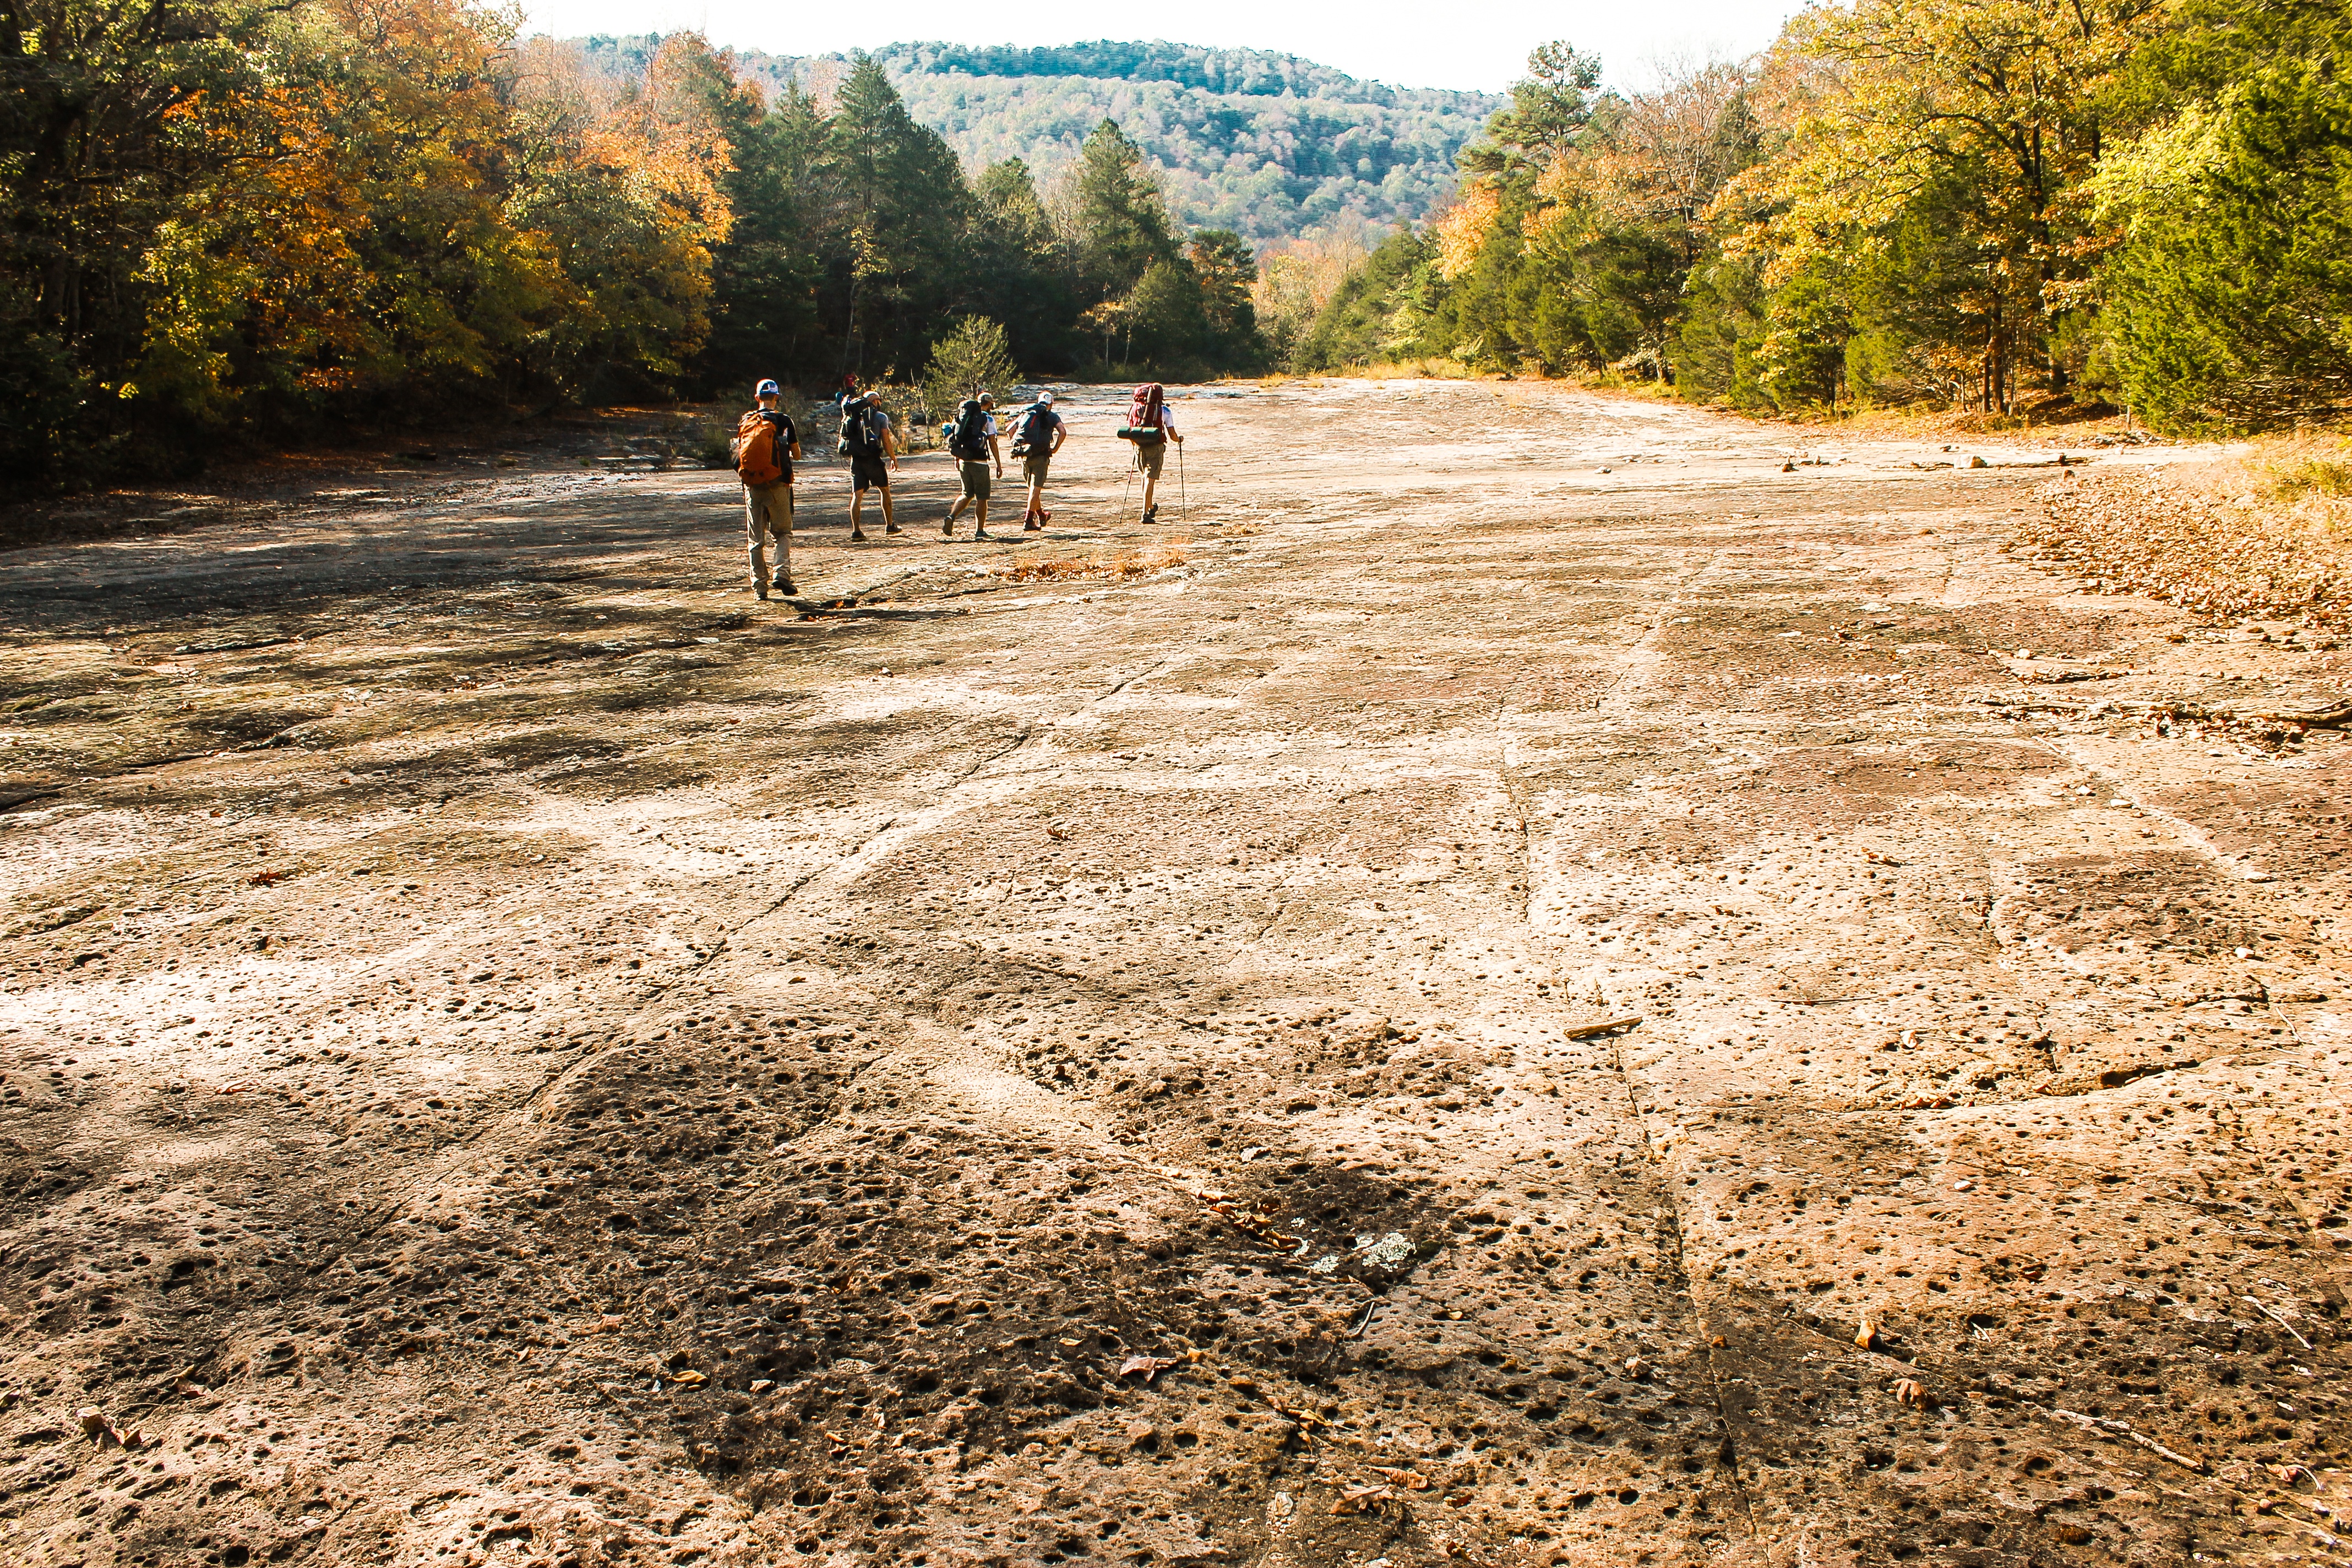
wilderness, walking, trail, soil